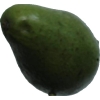
Label: green_avocado